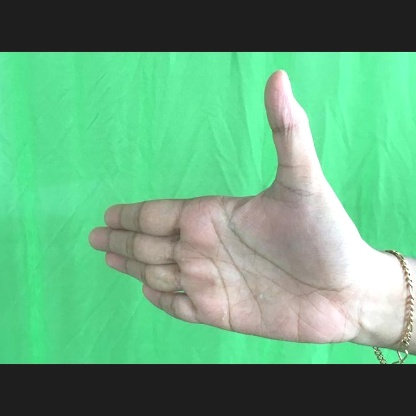
Mudra: Ardhachandran